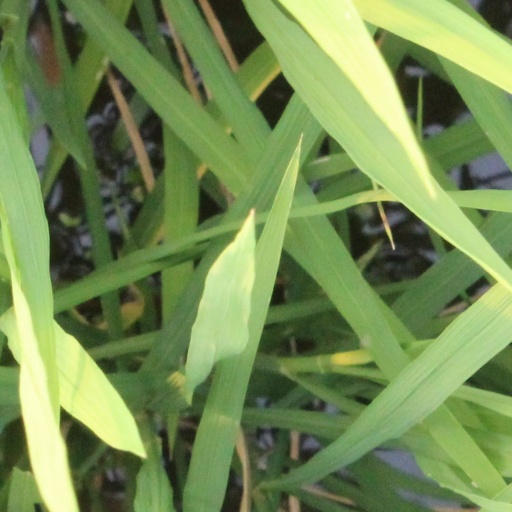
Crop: rice